List of birds of Wales

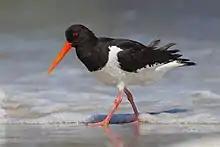
Oystercatcher, common in coastal areas.

Order: CharadriiformesFamily: Haematopodidae